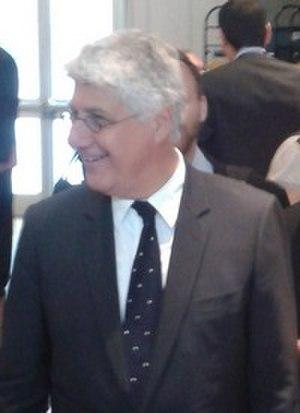
Philippe Martin, au Ministère de l'écologie, du développement durable et de l'énergie.